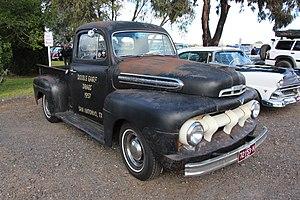
Dans l'industrie automobile, une calandre couvre une ouverture dans la carrosserie d'un véhicule pour permettre une entrée d'air. La plupart des véhicules disposent d'une calandre à l'avant du capot pour protéger le radiateur et le moteur. Merriam-Webster décrit les calandres comme « un réseau formant une barrière ou un écran; en particulier une extrémité ornementale avant d'une automobile. » D'autres placements communs de la calandre sont sous le pare-chocs avant, à l'avant des roues, dans la cheminée de ventilation de la cabine ou sur le couvercle du coffre arrière.